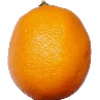
Label: Lemon Meyer 1